Diego de Guevara

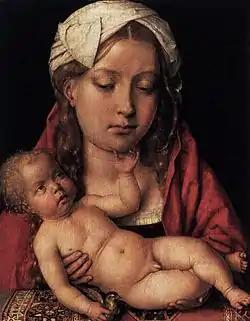
The Sittow Berlin "Madonna and Child" that was in a diptych with Guevara's portrait

Don Diego de Guevara ( 1450 – 1520) was a Spanish courtier and ambassador who served four, possibly five, successive Dukes of Burgundy, spanning the Valois and Habsburg dynasties, mostly in the Low Countries. He was also a significant art collector.